History of Ireland (400–795)

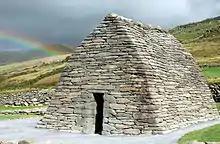
Gallarus Oratory, possibly one of the earliest churches built in Ireland.

The first reliable historical event in Irish history, recorded in the "Chronicle" of Prosper of Aquitaine, is the ordination by Pope Celestine I of Palladius as the first bishop to Irish Christians in 431 – which demonstrates that there were already Christians living in Ireland. Prosper says in his "Contra Collatorem" that by this act Celestine "made the barbarian island Christian", although it is clear the Christianisation of the island was a longer and more gradual process. The mission of Saint Patrick is traditionally dated around the same time – the earliest date for his arrival in Ireland in the Irish annals is 432 – although Patrick's own writings contain nothing securely dateable. It is likely that Palladius's activities were in the south of Ireland, perhaps associated with Cashel, while Patrick's were later, in the north, and associated with Armagh.